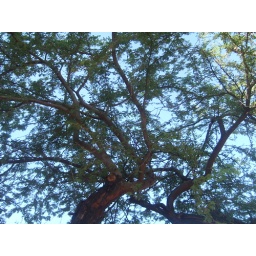
tree branches against blue sky